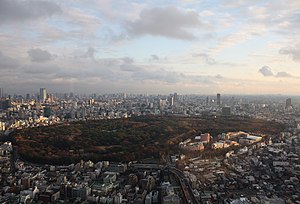
Shibuya
Yoyogi Park i Shibuya
Shibuya er en af byen Tokyos 23 bydistrikter. Anno 2008 havde Shibuya 208.371 indbyggere og en befolkningstæthed på 13.540 personer per km². Bydistriktets areal er 15,11 km².